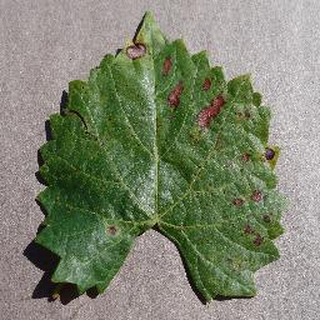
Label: grape_esca_black_measles